Matthew Casey (footballer)

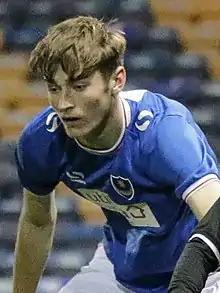
Casey in November 2017

Matthew Adam Casey (born 13 November 1999) is an English professional footballer who plays for Gosport Borough as a defender.